Reinforcement (speciation)

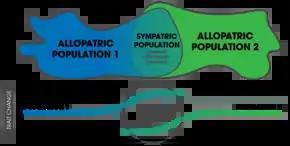
Two allopatric populations come into secondary contact. In sympatry, divergence is exhibited by changes in mating traits. These patterns of reproductive character displacement detected in species populations that exist in zones of overlap indicate that the process of speciation by reinforcement has occurred.

The evidence for reinforcement comes from observations in nature, comparative studies, and laboratory experiments.